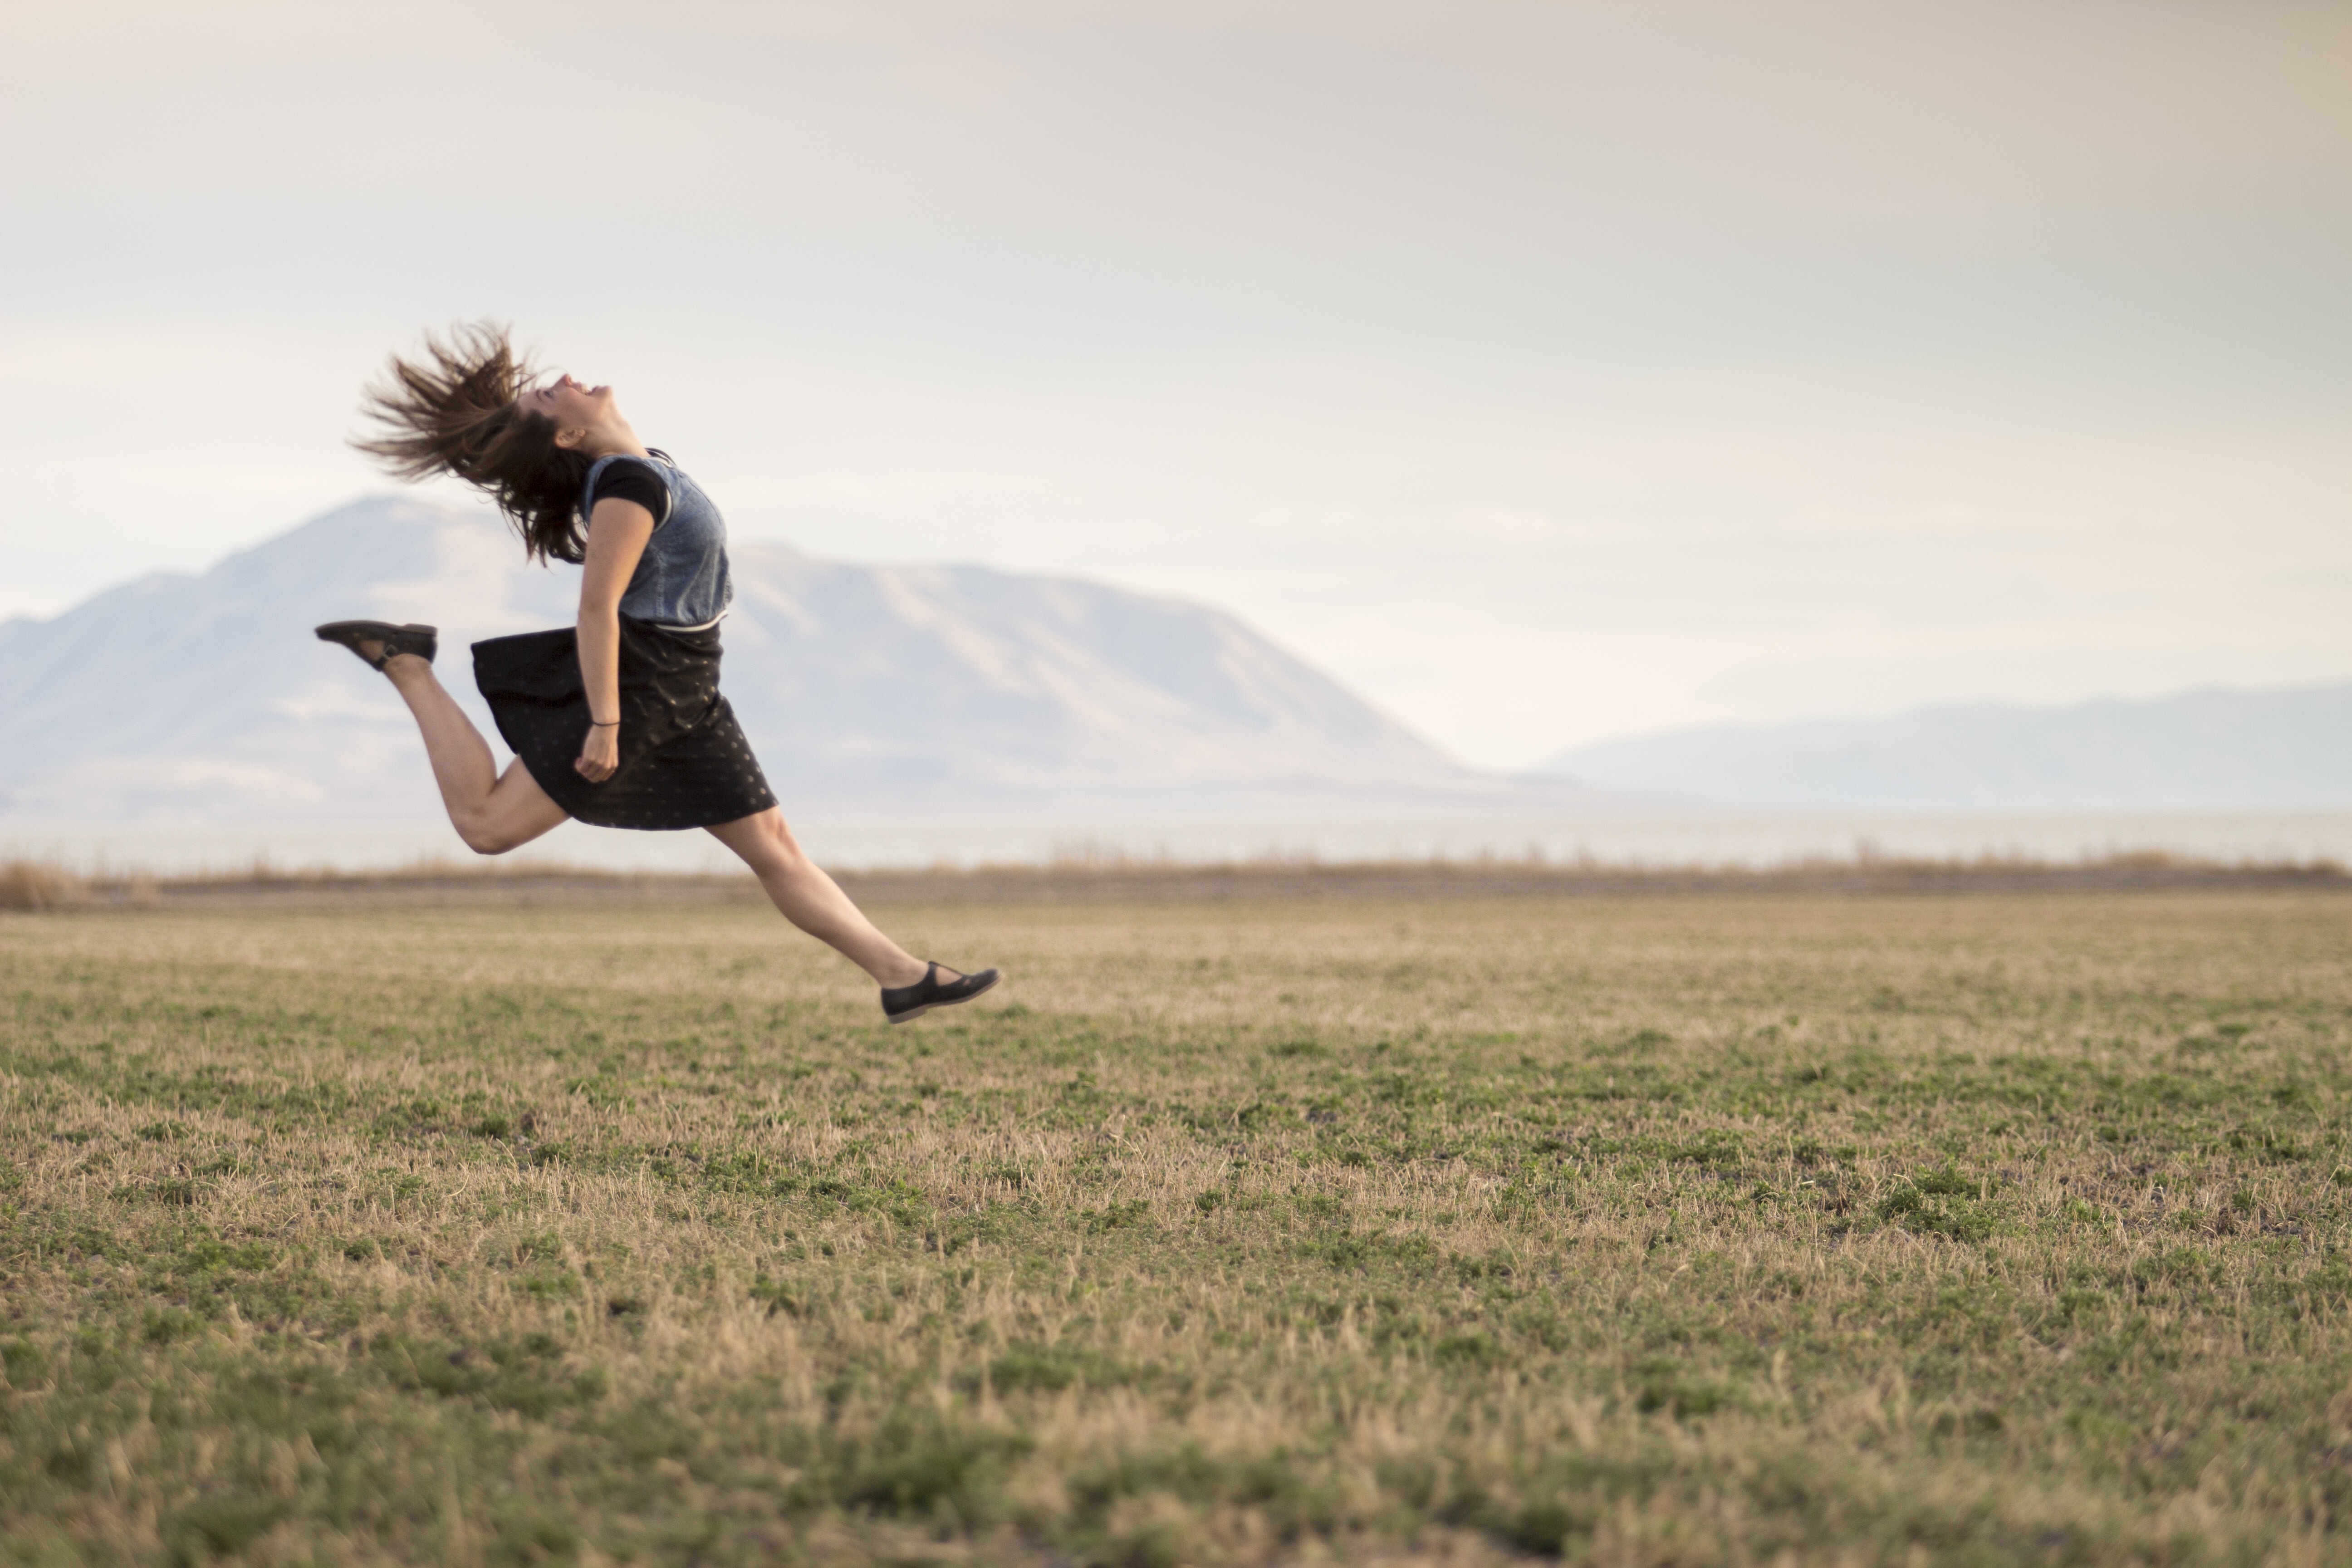
landscape, grass, people, girl, woman, field, countryside, morning, running, jumping, rural, smiling, happy, sports, mountains, skirt, physical exercise, physical fitness